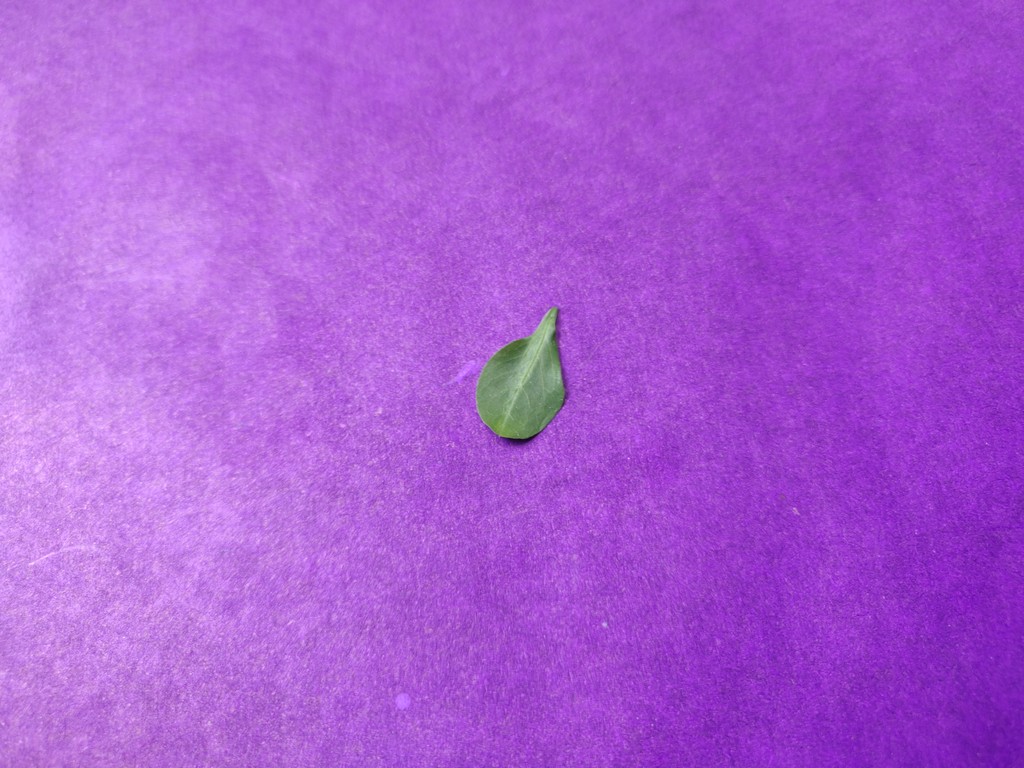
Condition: Healthy
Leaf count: single
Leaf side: front